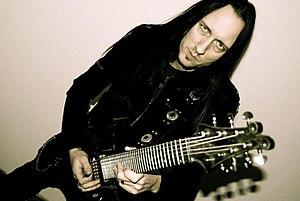
Dream Evil est un groupe de heavy metal suédois, originaire de Göteborg. Formé en 1999, le groupe est actuellement signé chez Century Media Records. Il compte un total de cinq albums studios, un EP et une compilation. Ce groupe a compté dans ses rangs pour un temps le guitariste grec Gus G. Ce groupe s'est beaucoup fait connaître sur son imagerie « guerriers du metal ».